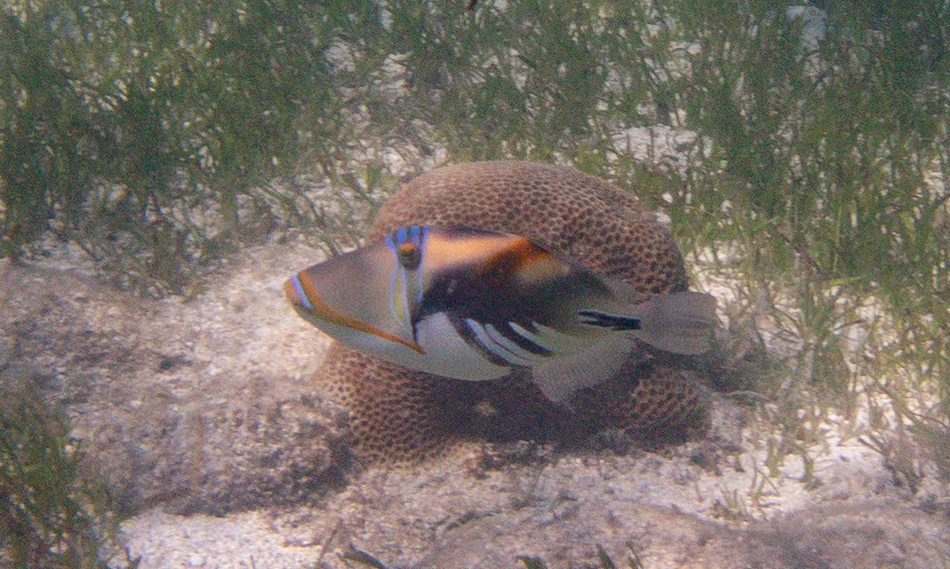
Rhinecanthus aculeatus (Lagoon Triggerfish)